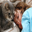
Label: cat